Mark Christopher

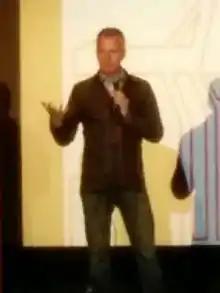
Christopher in 2015

Mark Christopher (born July 8, 1963, in Fort Dodge, Iowa) is a screenwriter and director best known for directing and writing "54" (1998).